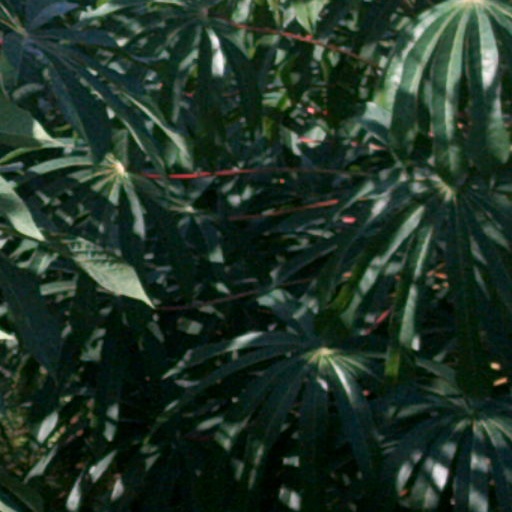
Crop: cassava